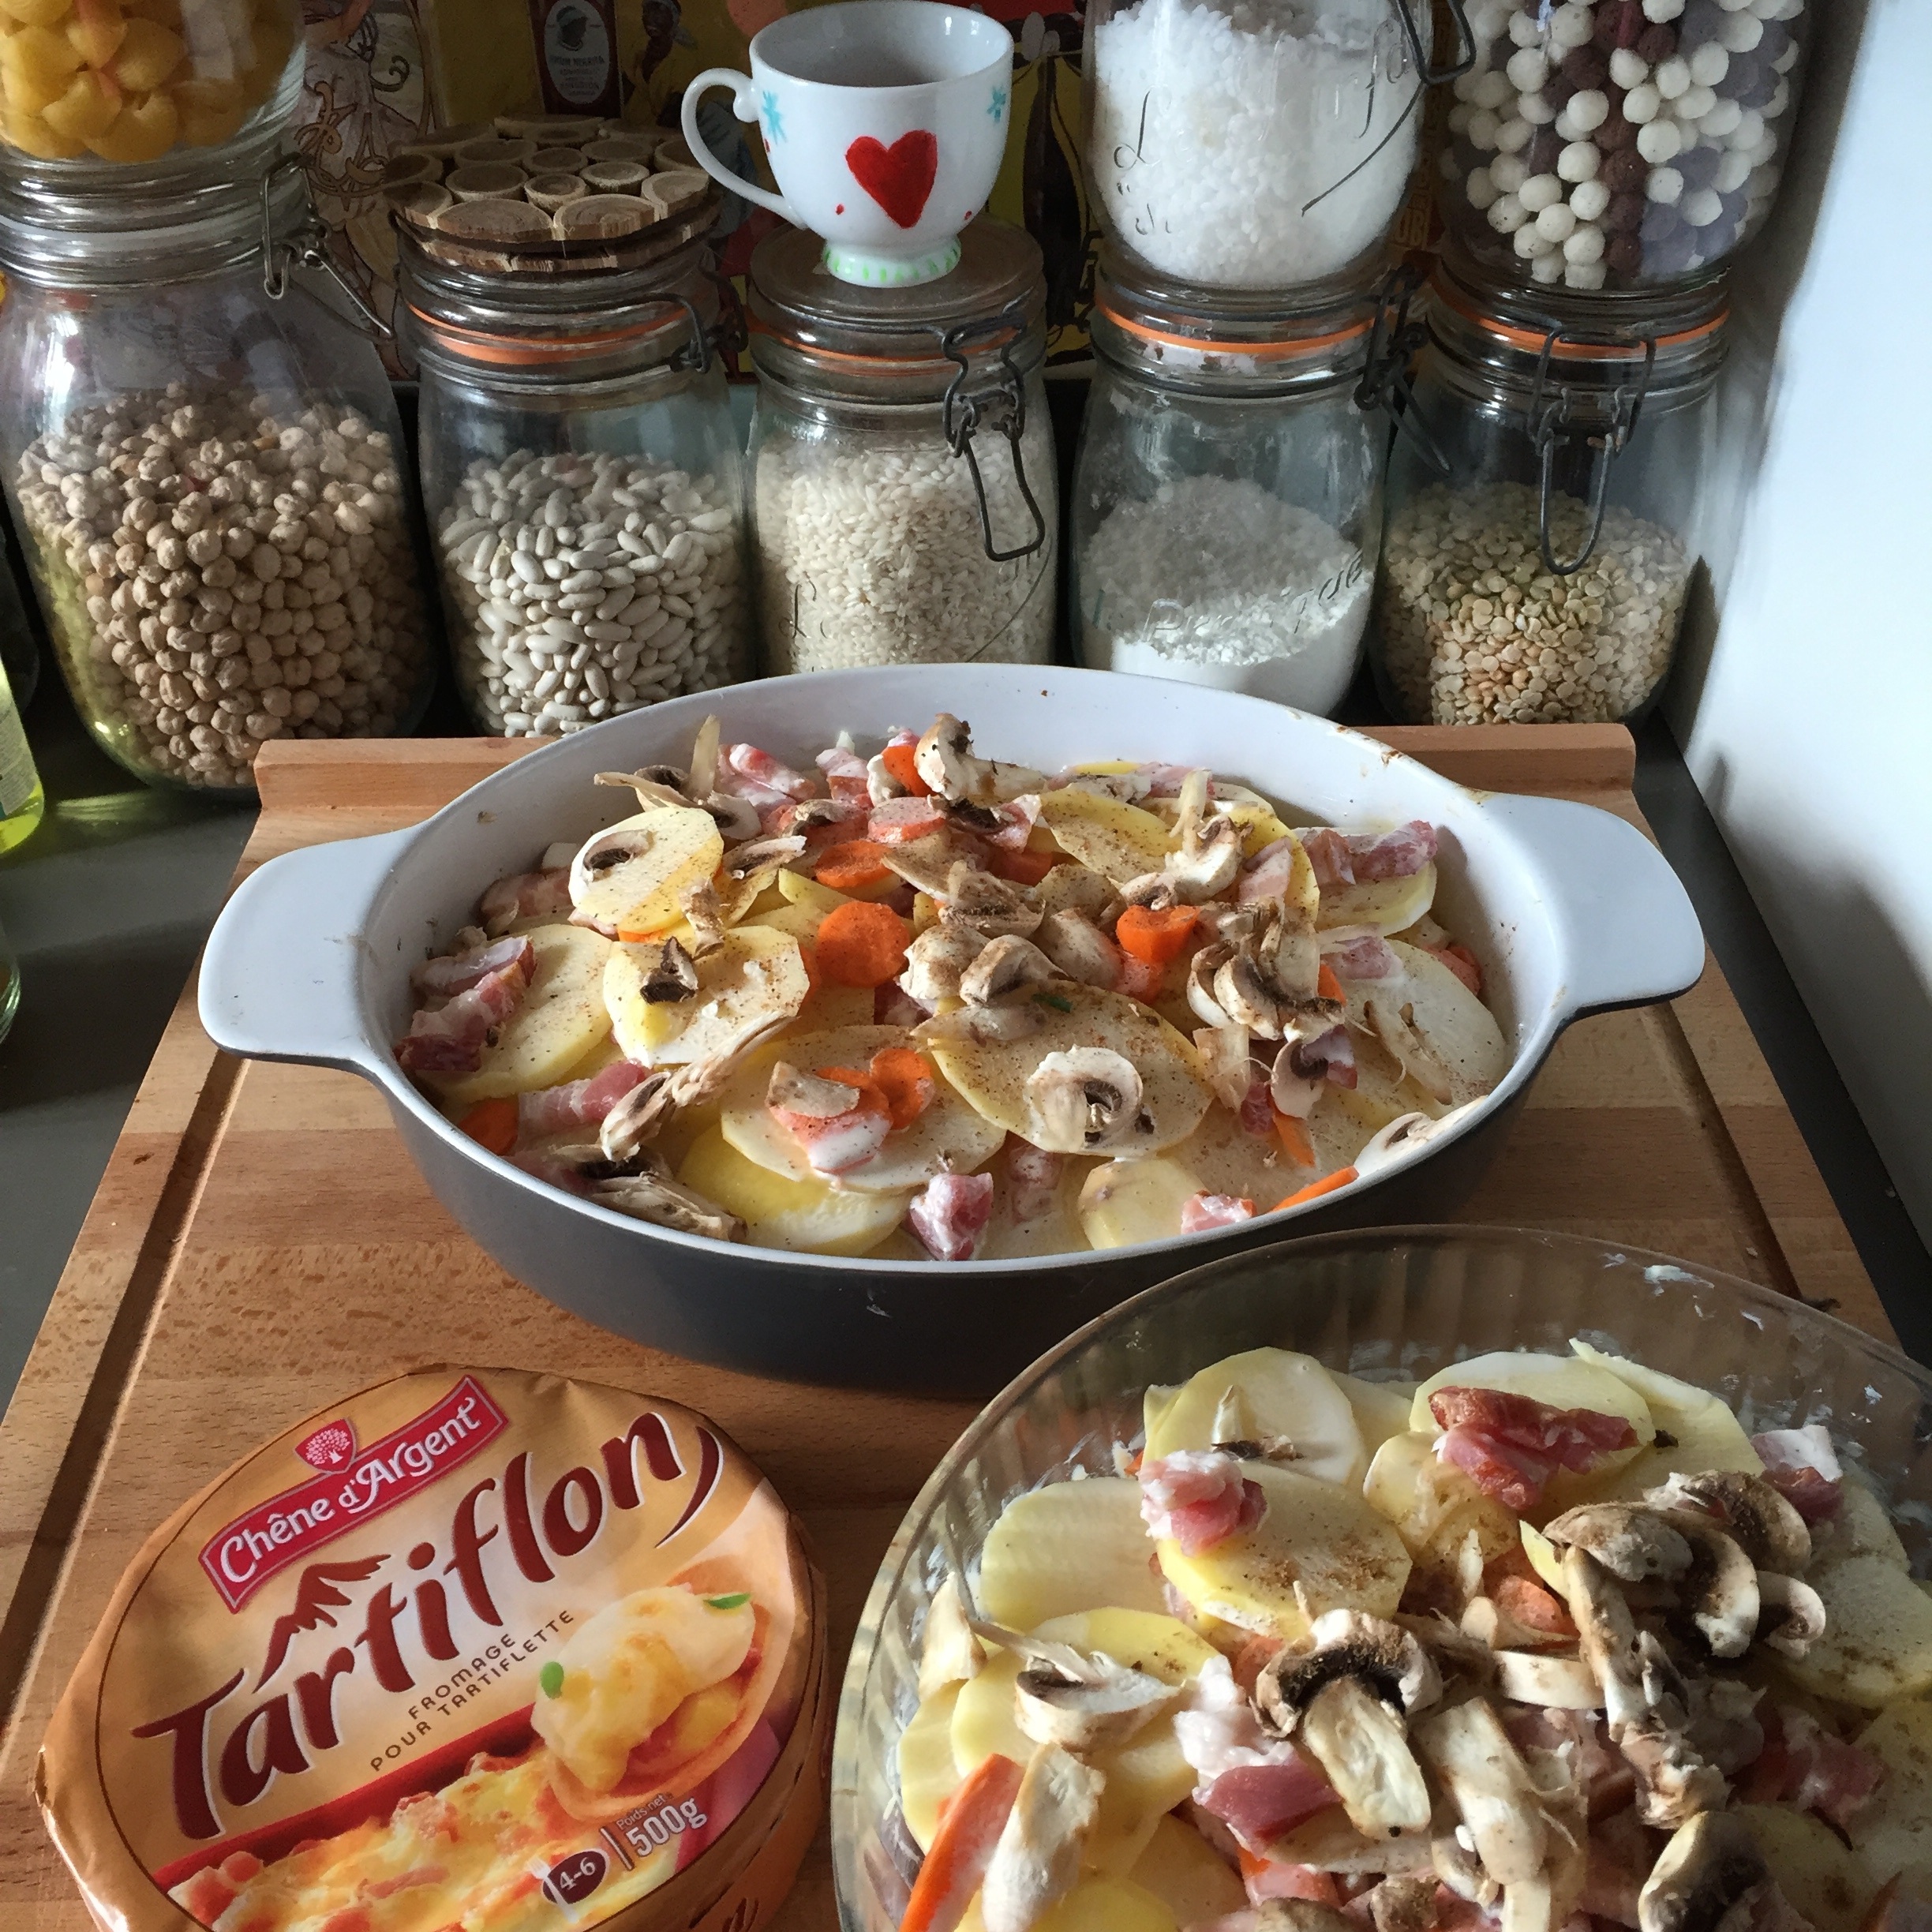
dish, meal, food, produce, kitchen, breakfast, lunch, cuisine, cheese, brunch, tartiflette